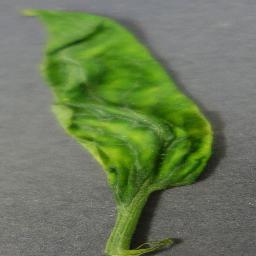
Label: Tomato___Tomato_Yellow_Leaf_Curl_Virus